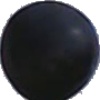
Label: blue_grape